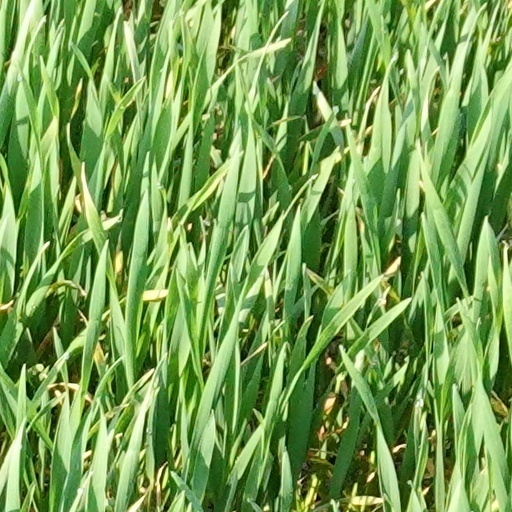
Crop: wheat